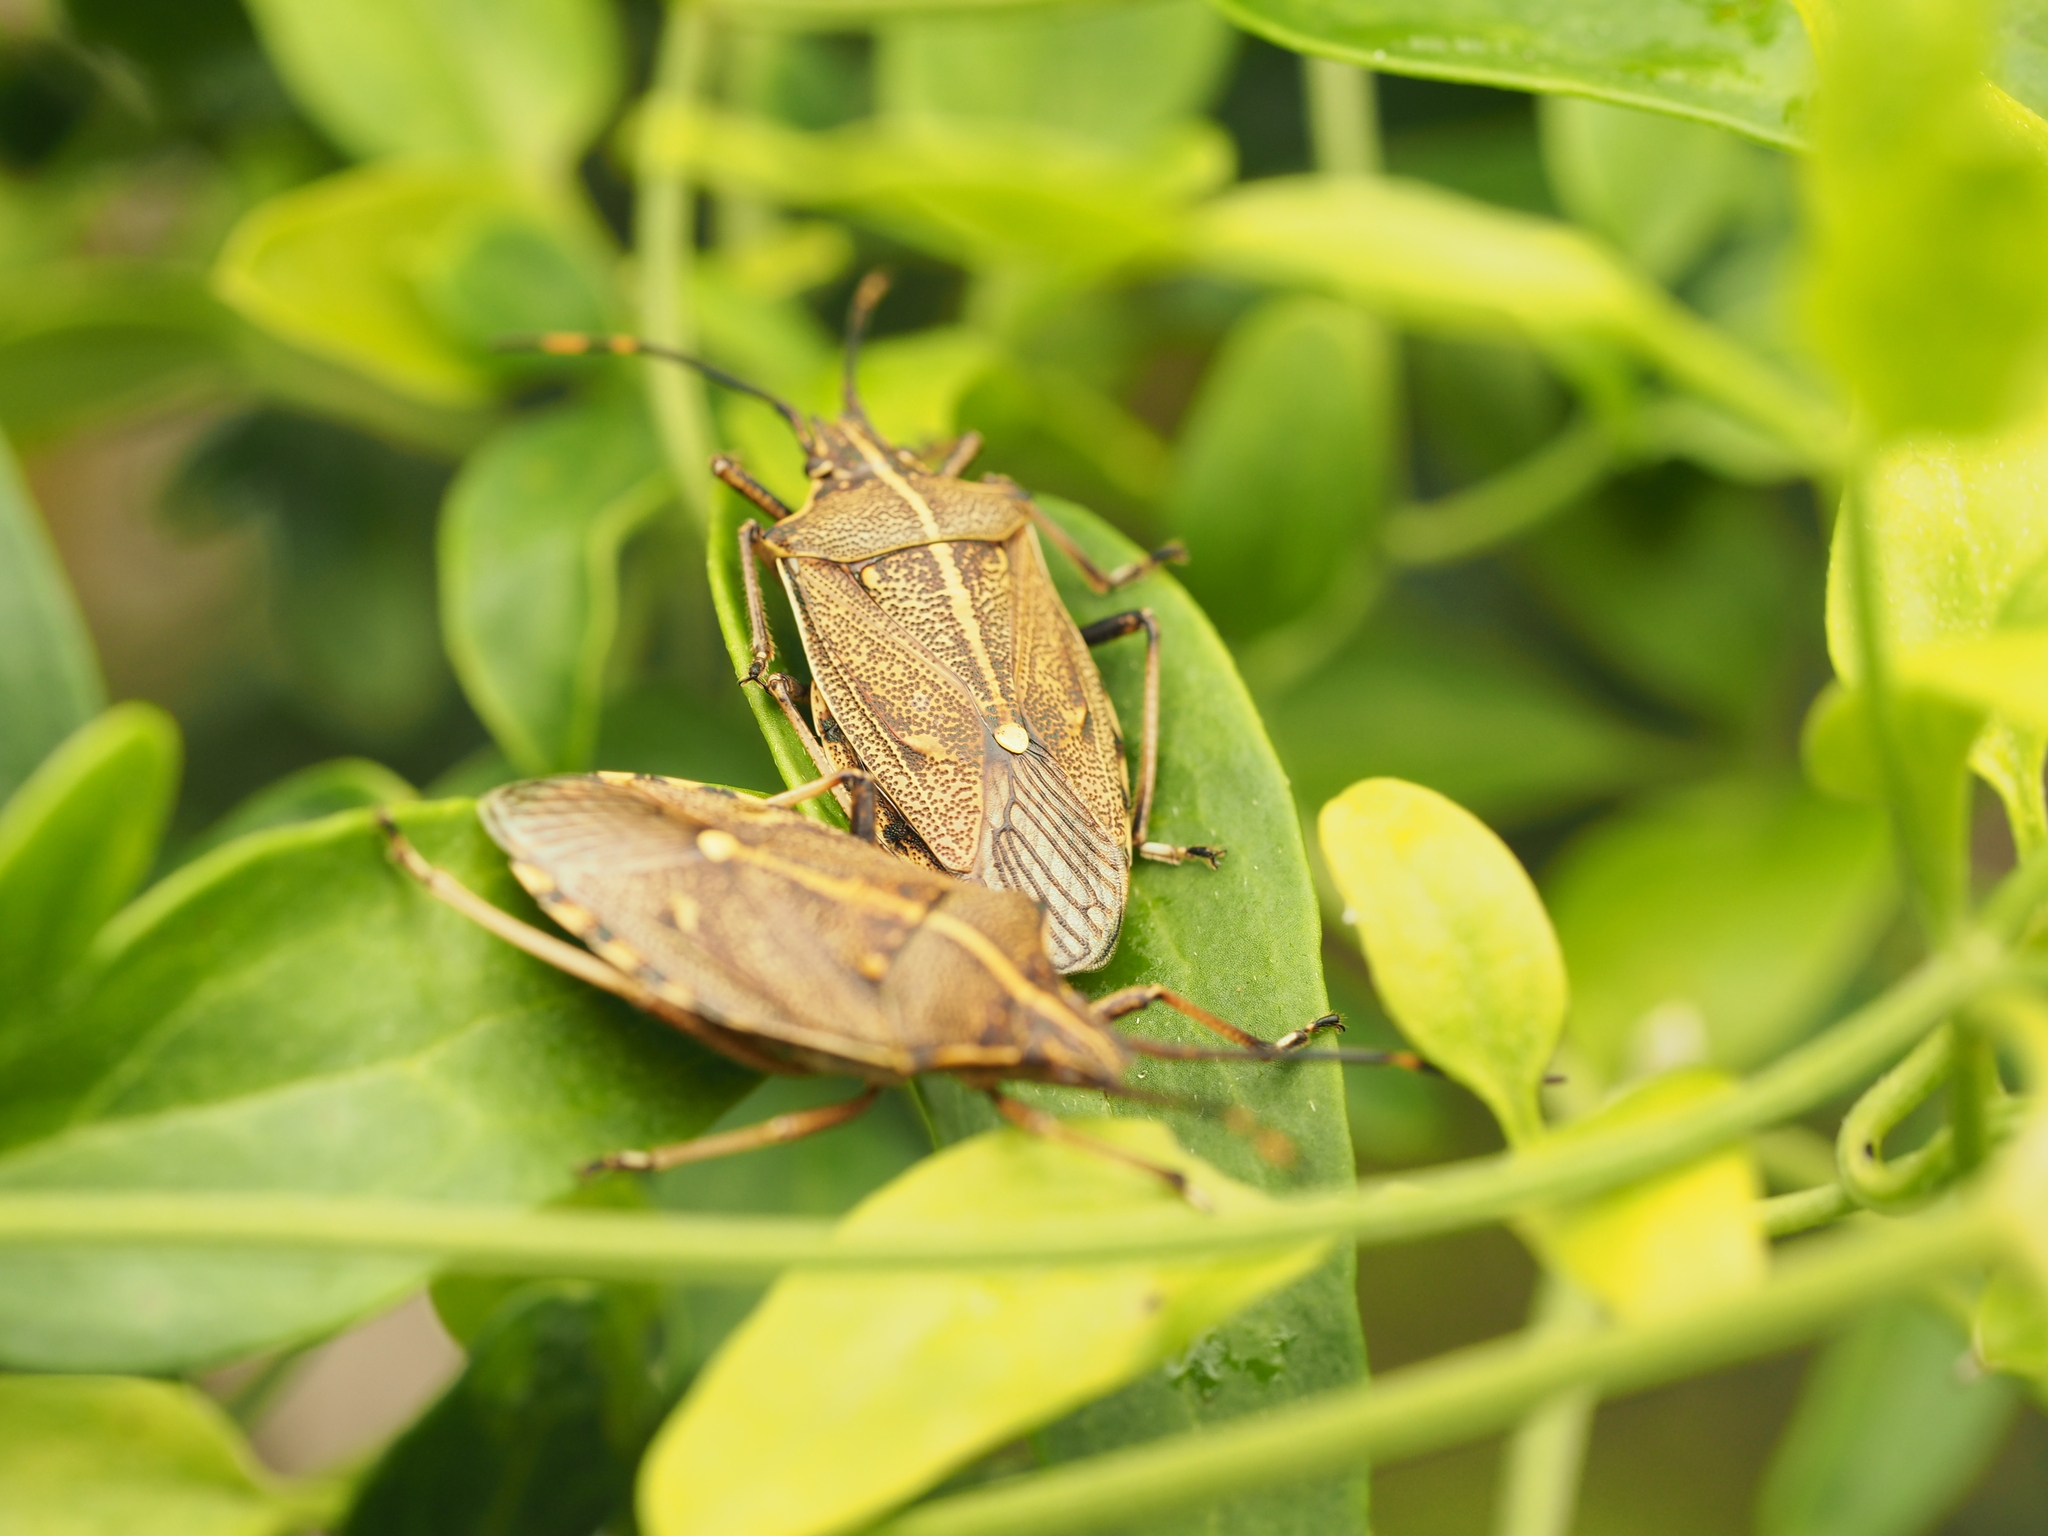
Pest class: stink_bug